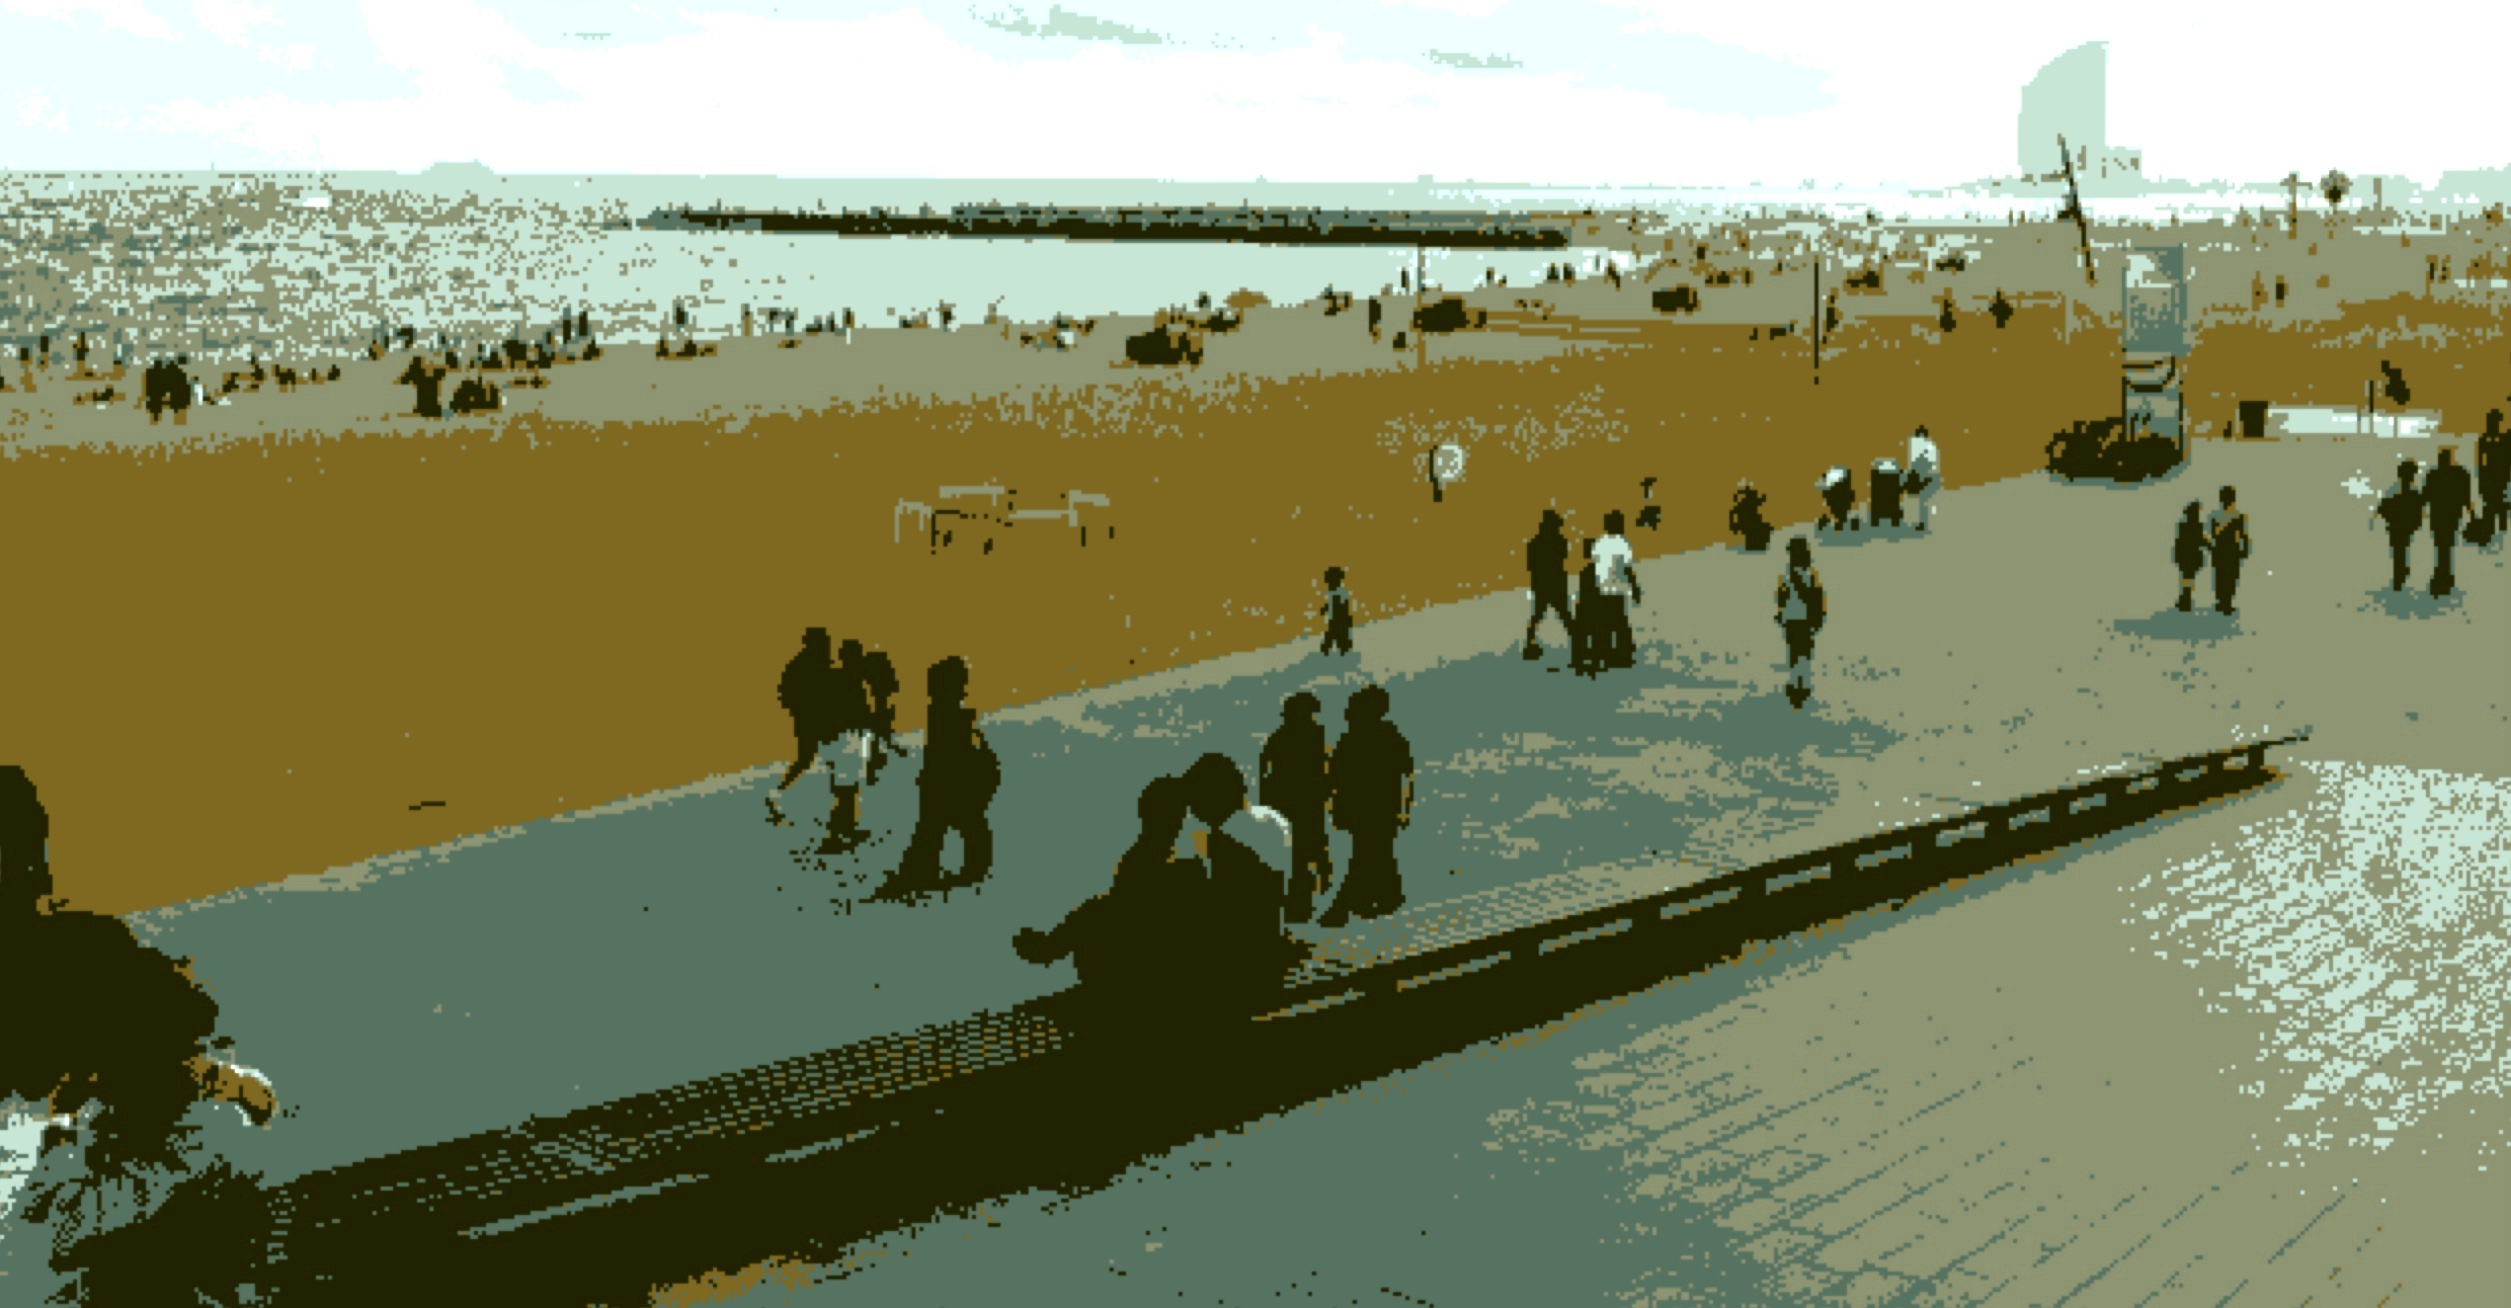
plain, dailyshoot, ecosystem, natural environment